BMW M47

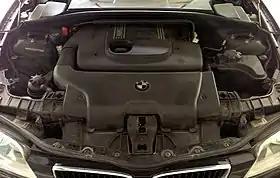
BMW M47 in a E87 1 Series

The BMW M47 and Rover Group M47R are straight-4 Diesel engines. Variants were manufactured by BMW from 1998 to 2007. BMW gradually adopted high-pressure common rail fuel injection systems over the lifetime of the M47.